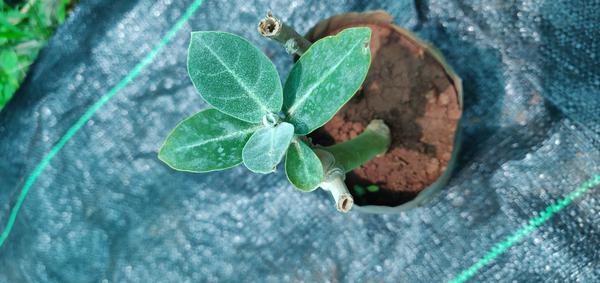
Plant: Ekka